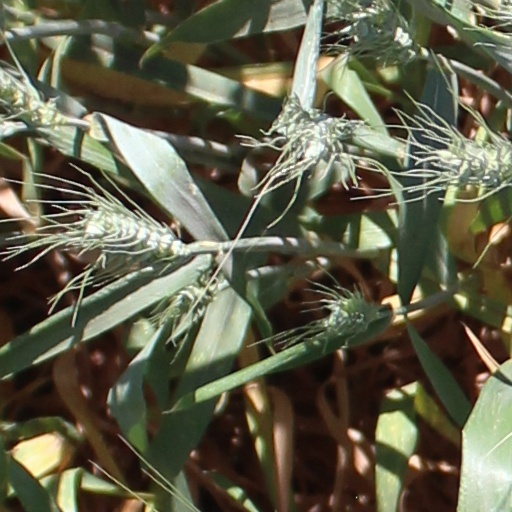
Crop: wheat